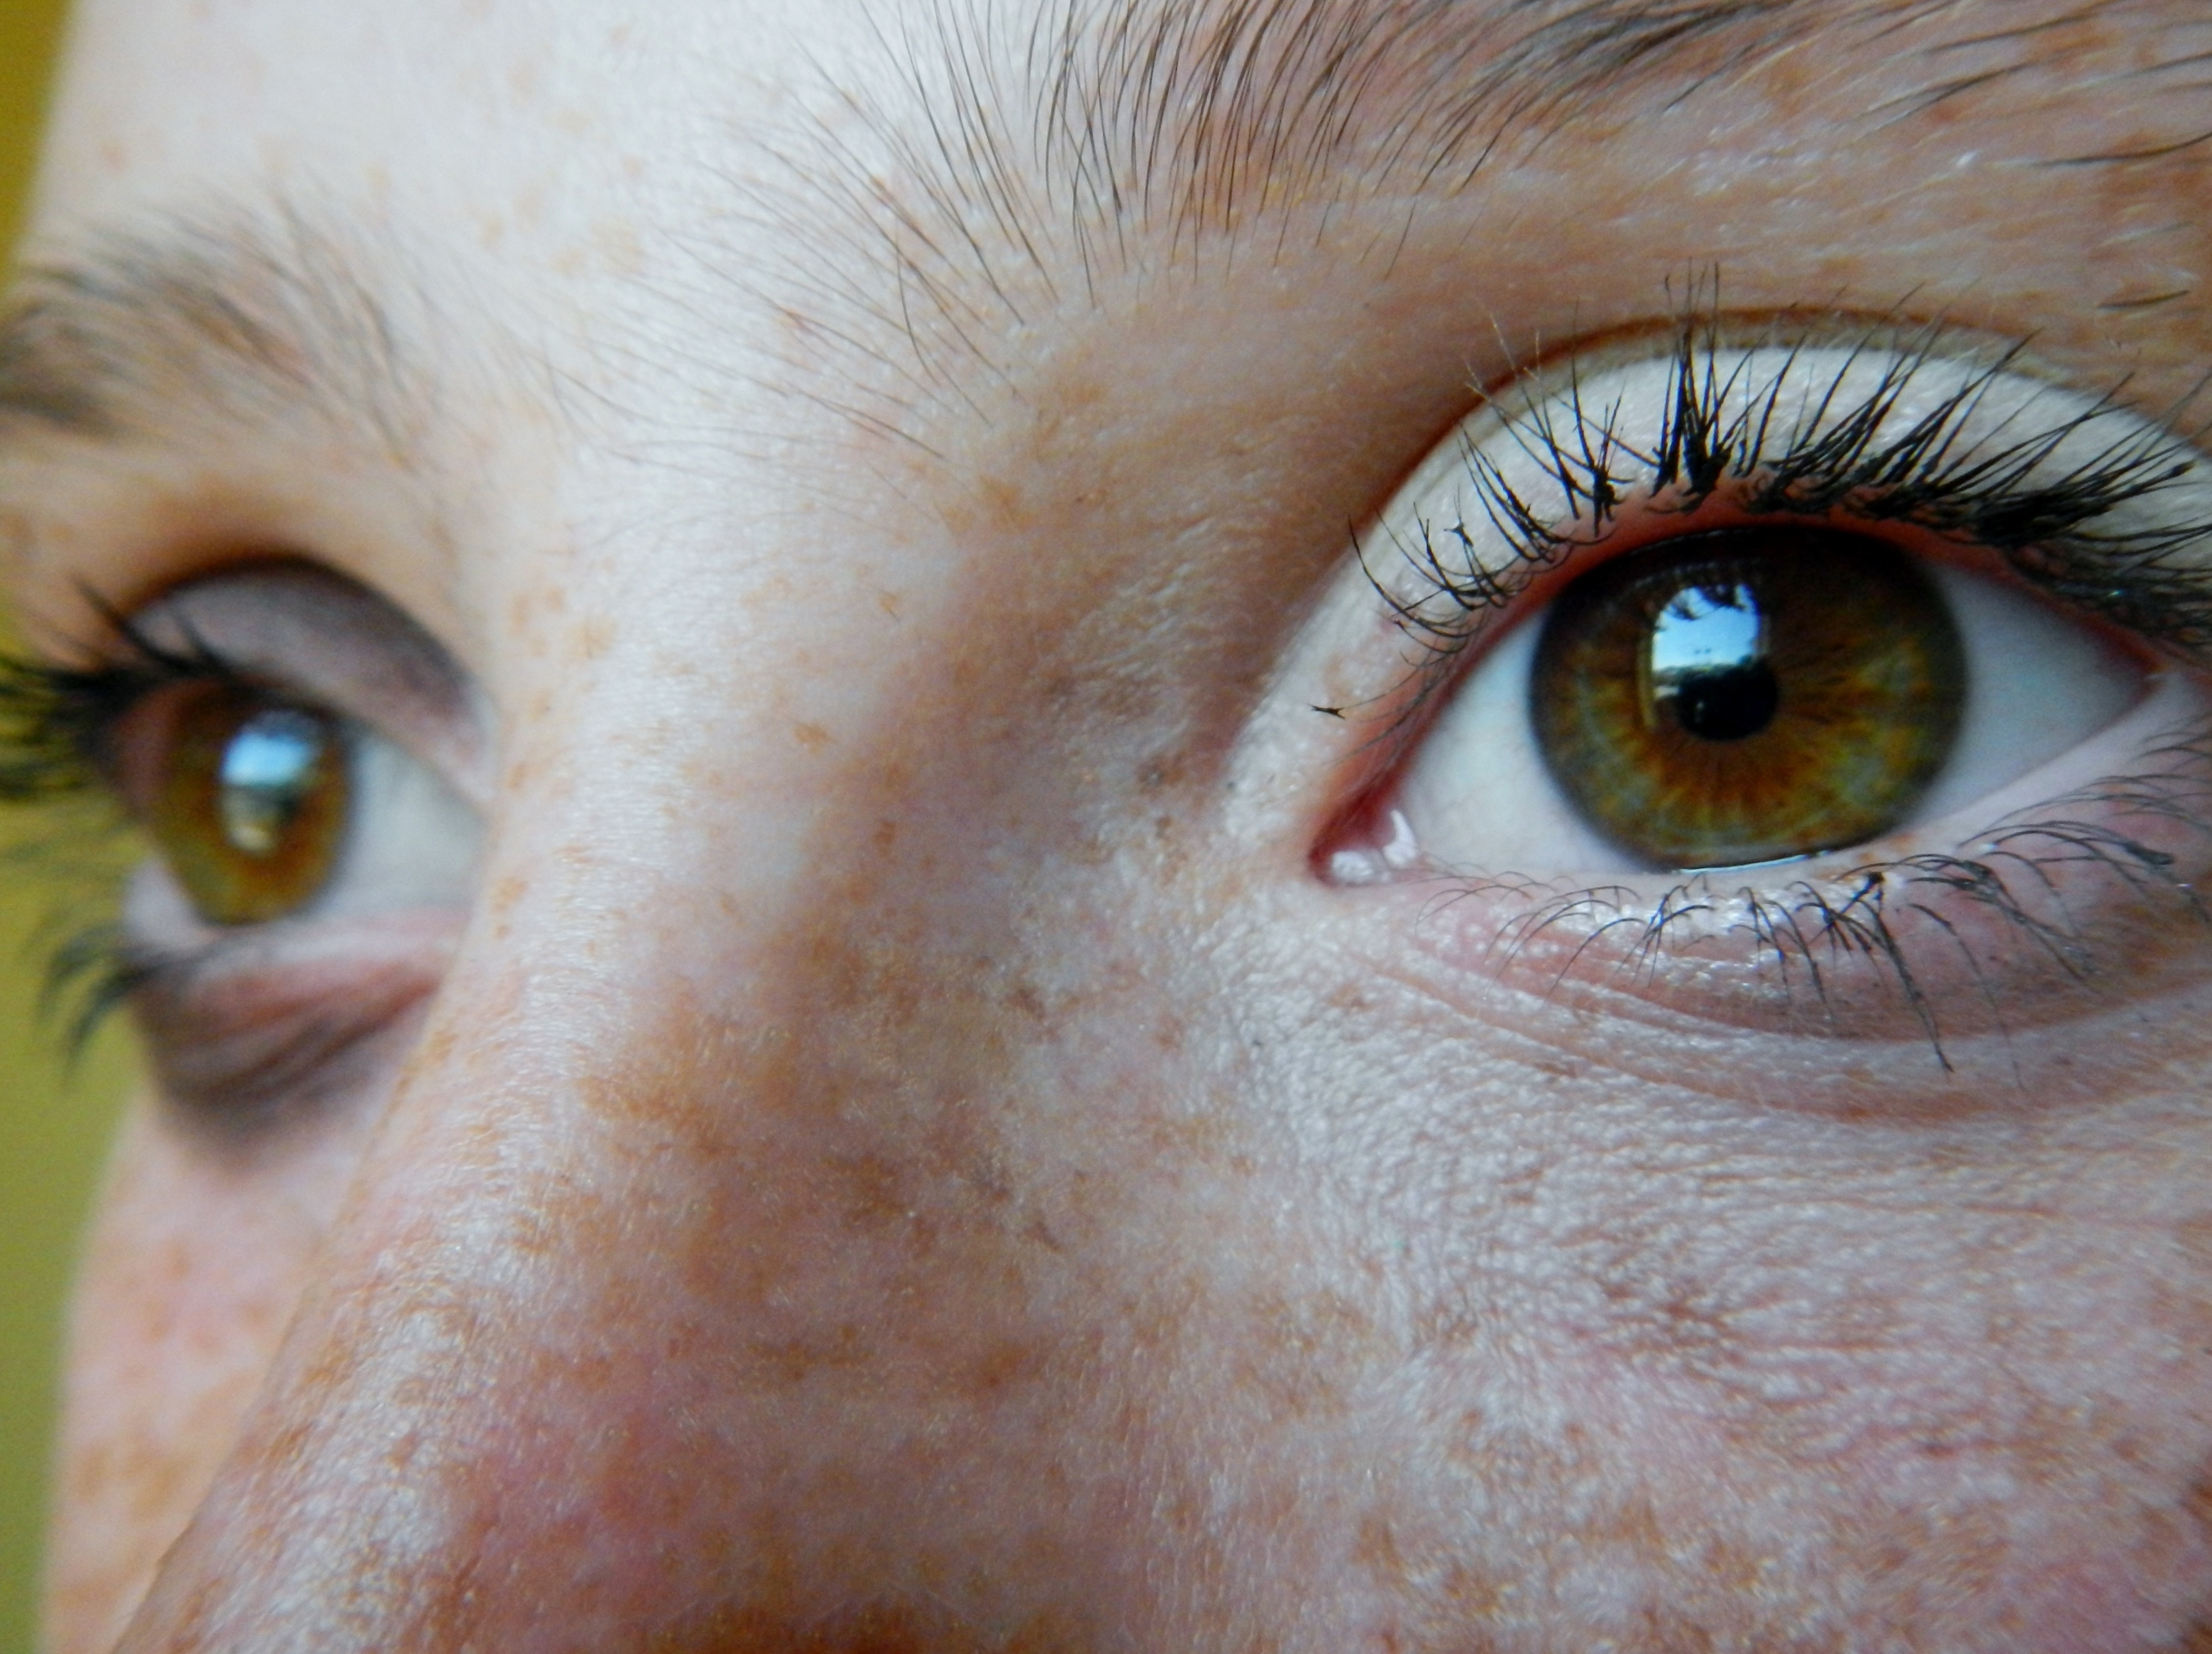
people, girl, female, portrait, green, color, eyebrow, mouth, eyelash, close up, human body, face, nose, eyes, cheek, iris, eye, glasses, head, skin, beauty, beautiful, pretty, organ, forehead, vision care, eyelash extensions